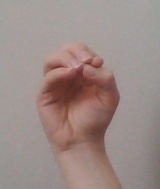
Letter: ha